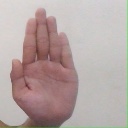
अक्षर: ध